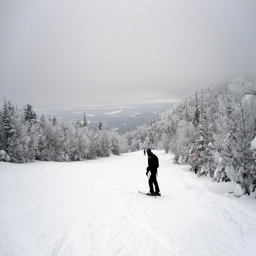
A man riding a snowboard down a mountain covered in snow.
A skier is resting on a ski slope
A man is skiing down a snow-covered mountain surrounded by trees.
A person on skis is shown going down a slope.
A man in black skis down a slope.